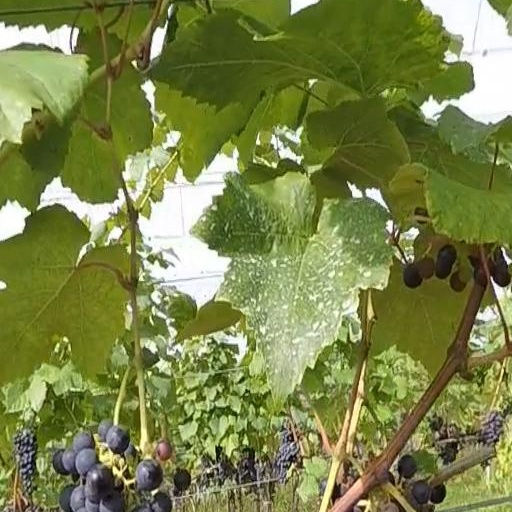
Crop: grape